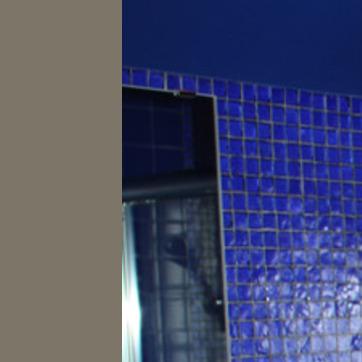
Material: mirror